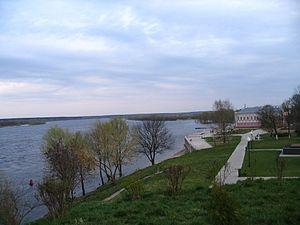
Le Dniepr est un fleuve de l'Europe de l'Est se jetant dans la mer Noire. Il se classe, avec ses 2 290 km, à la troisième place des fleuves d'Europe pour sa longueur. Son débit, 1 670 m³/s à son embouchure, en fait un fleuve d'importance comparable au Rhône. C'est le fleuve Boristhène du monde antique.